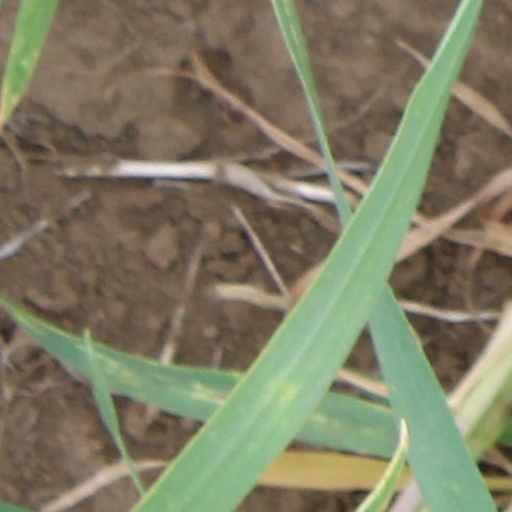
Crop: wheat